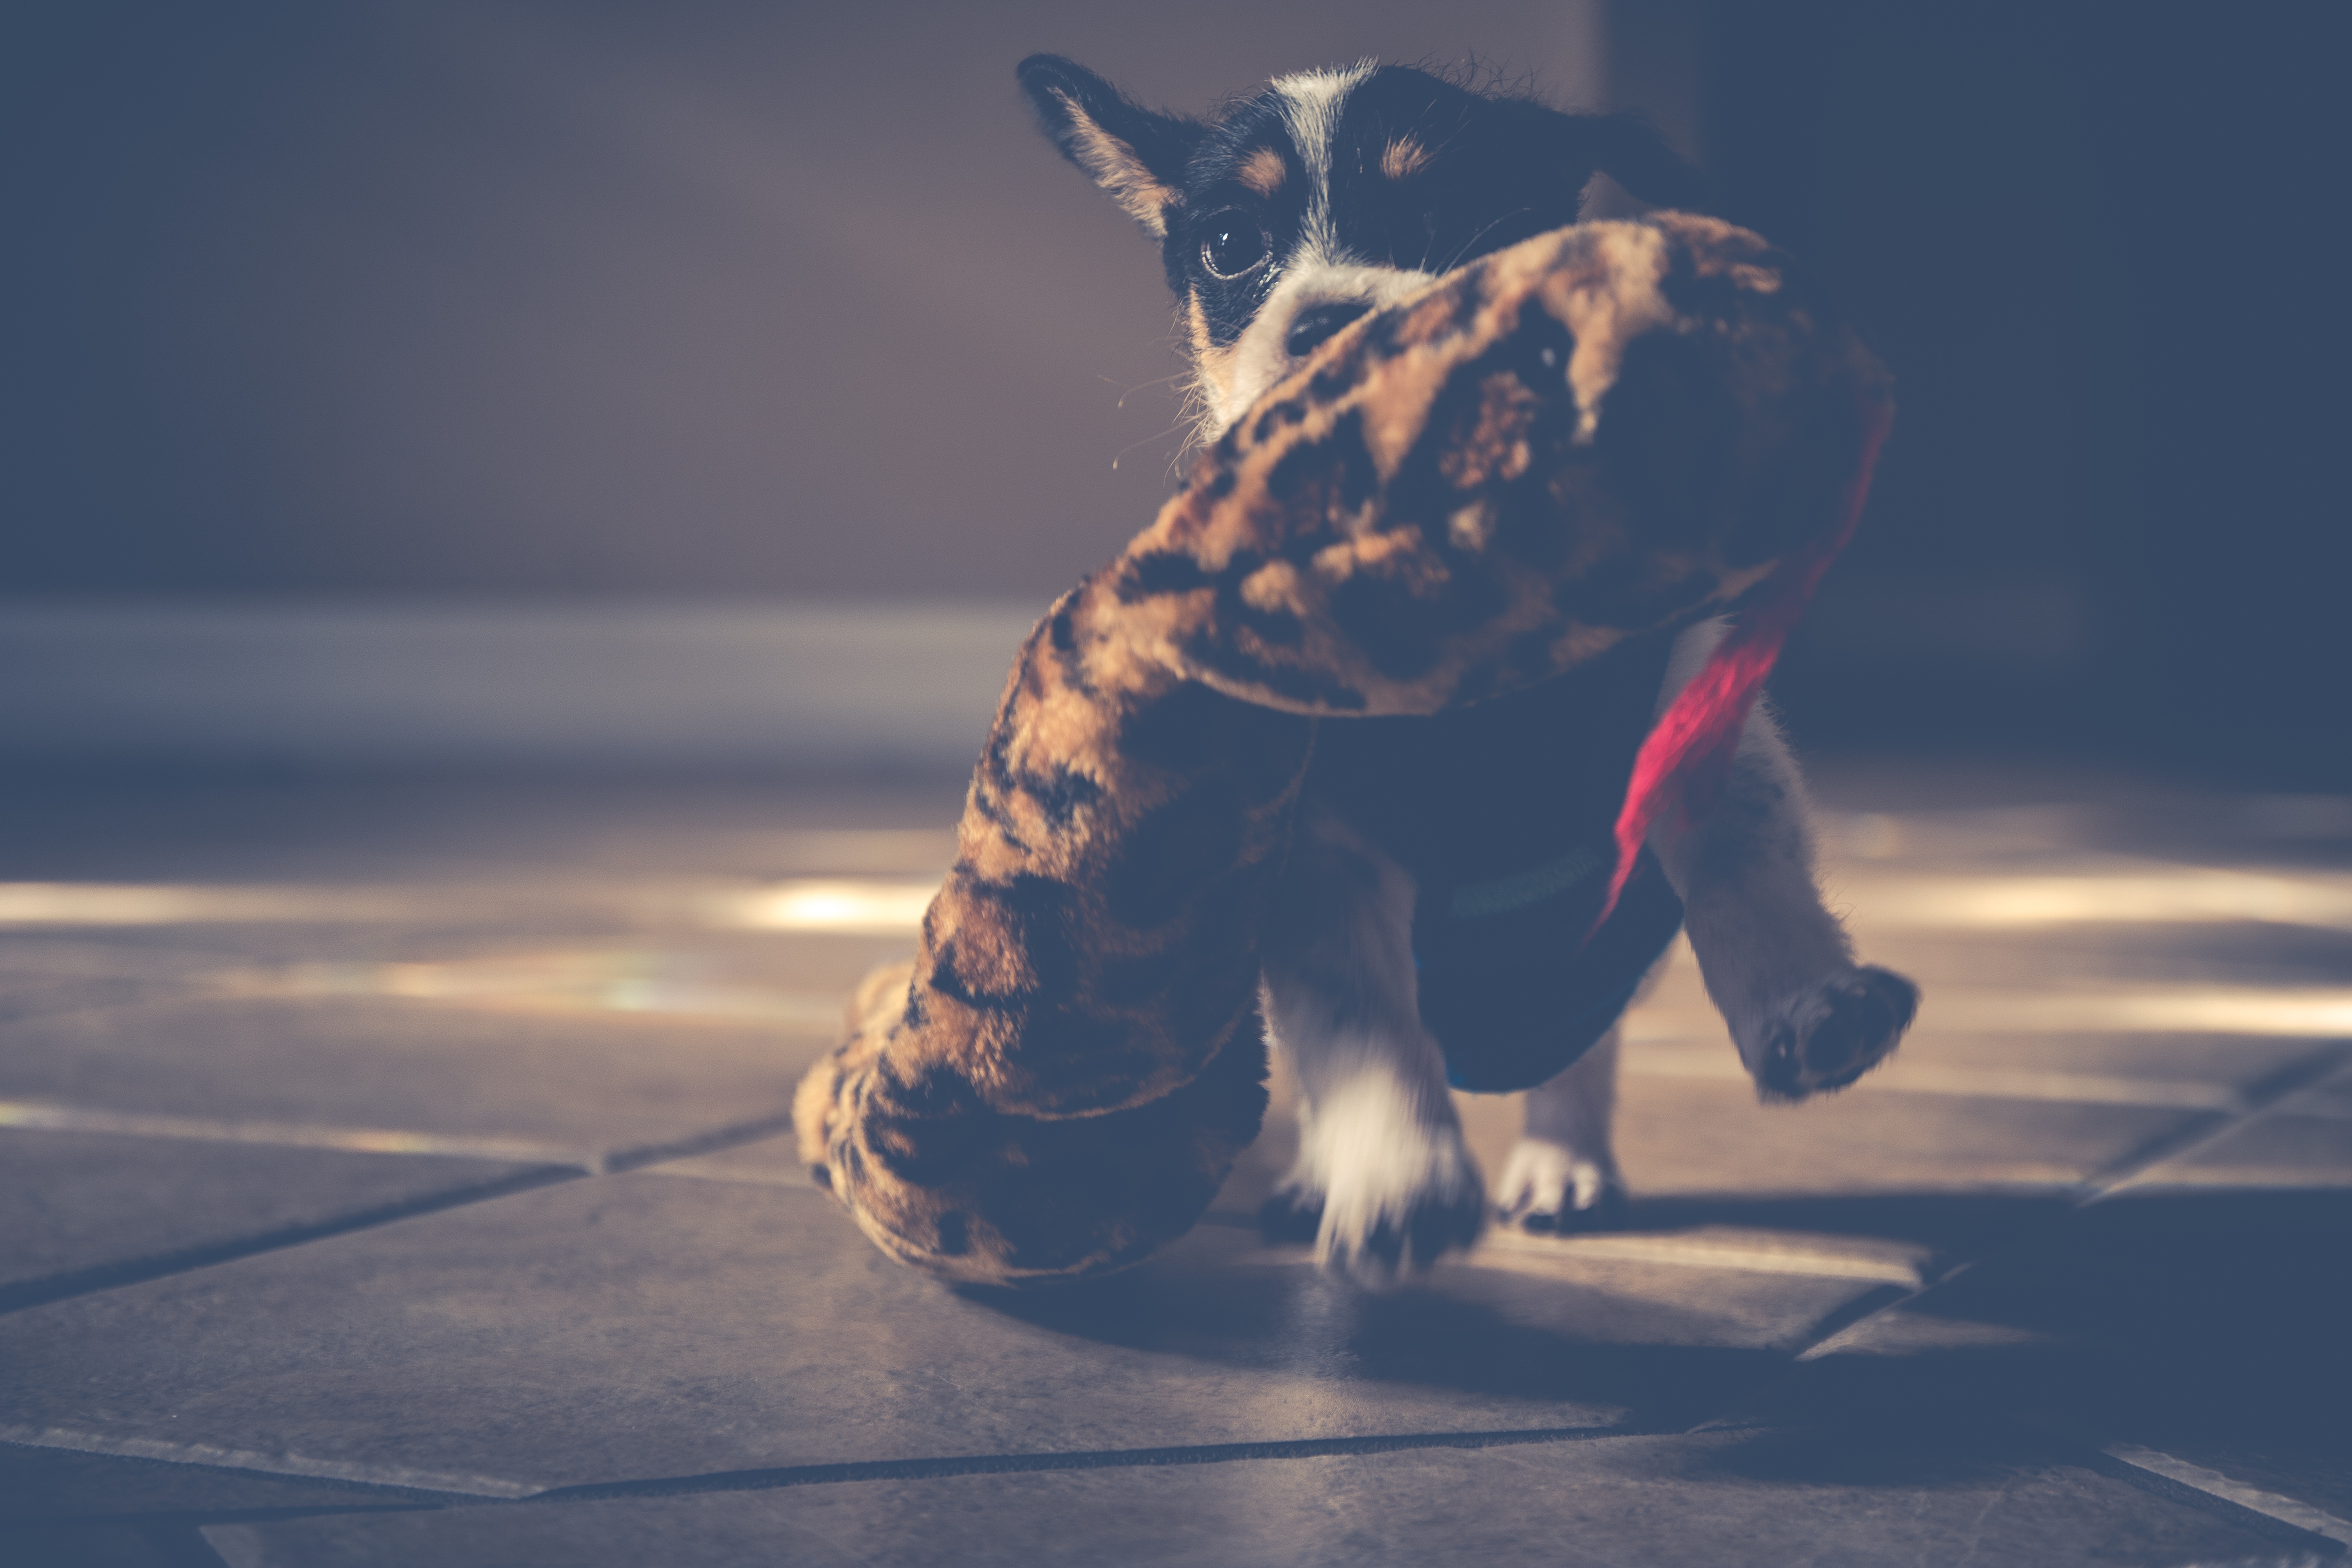
hand, sunlight, puppy, dog, animal, reflection, mammal, blue, toy, dog toy